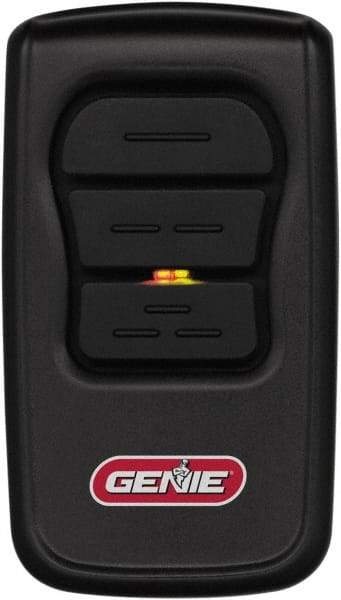
Genie - 3 Button Garage Door Transmitter - For Use with Commercial/Residential Doors
Item #: 55678759 Brand: Genie Model #: 37344R Exact Tooling IR#: 04 Product Specifications Type Transmitter For Use With Commercial/Residential Doors Color Black Finish/Coating Plastic Number of Buttons 3
Brand: Genie
Category: Home & Garden > Household Appliances > Garage Door Keypads & Remotes